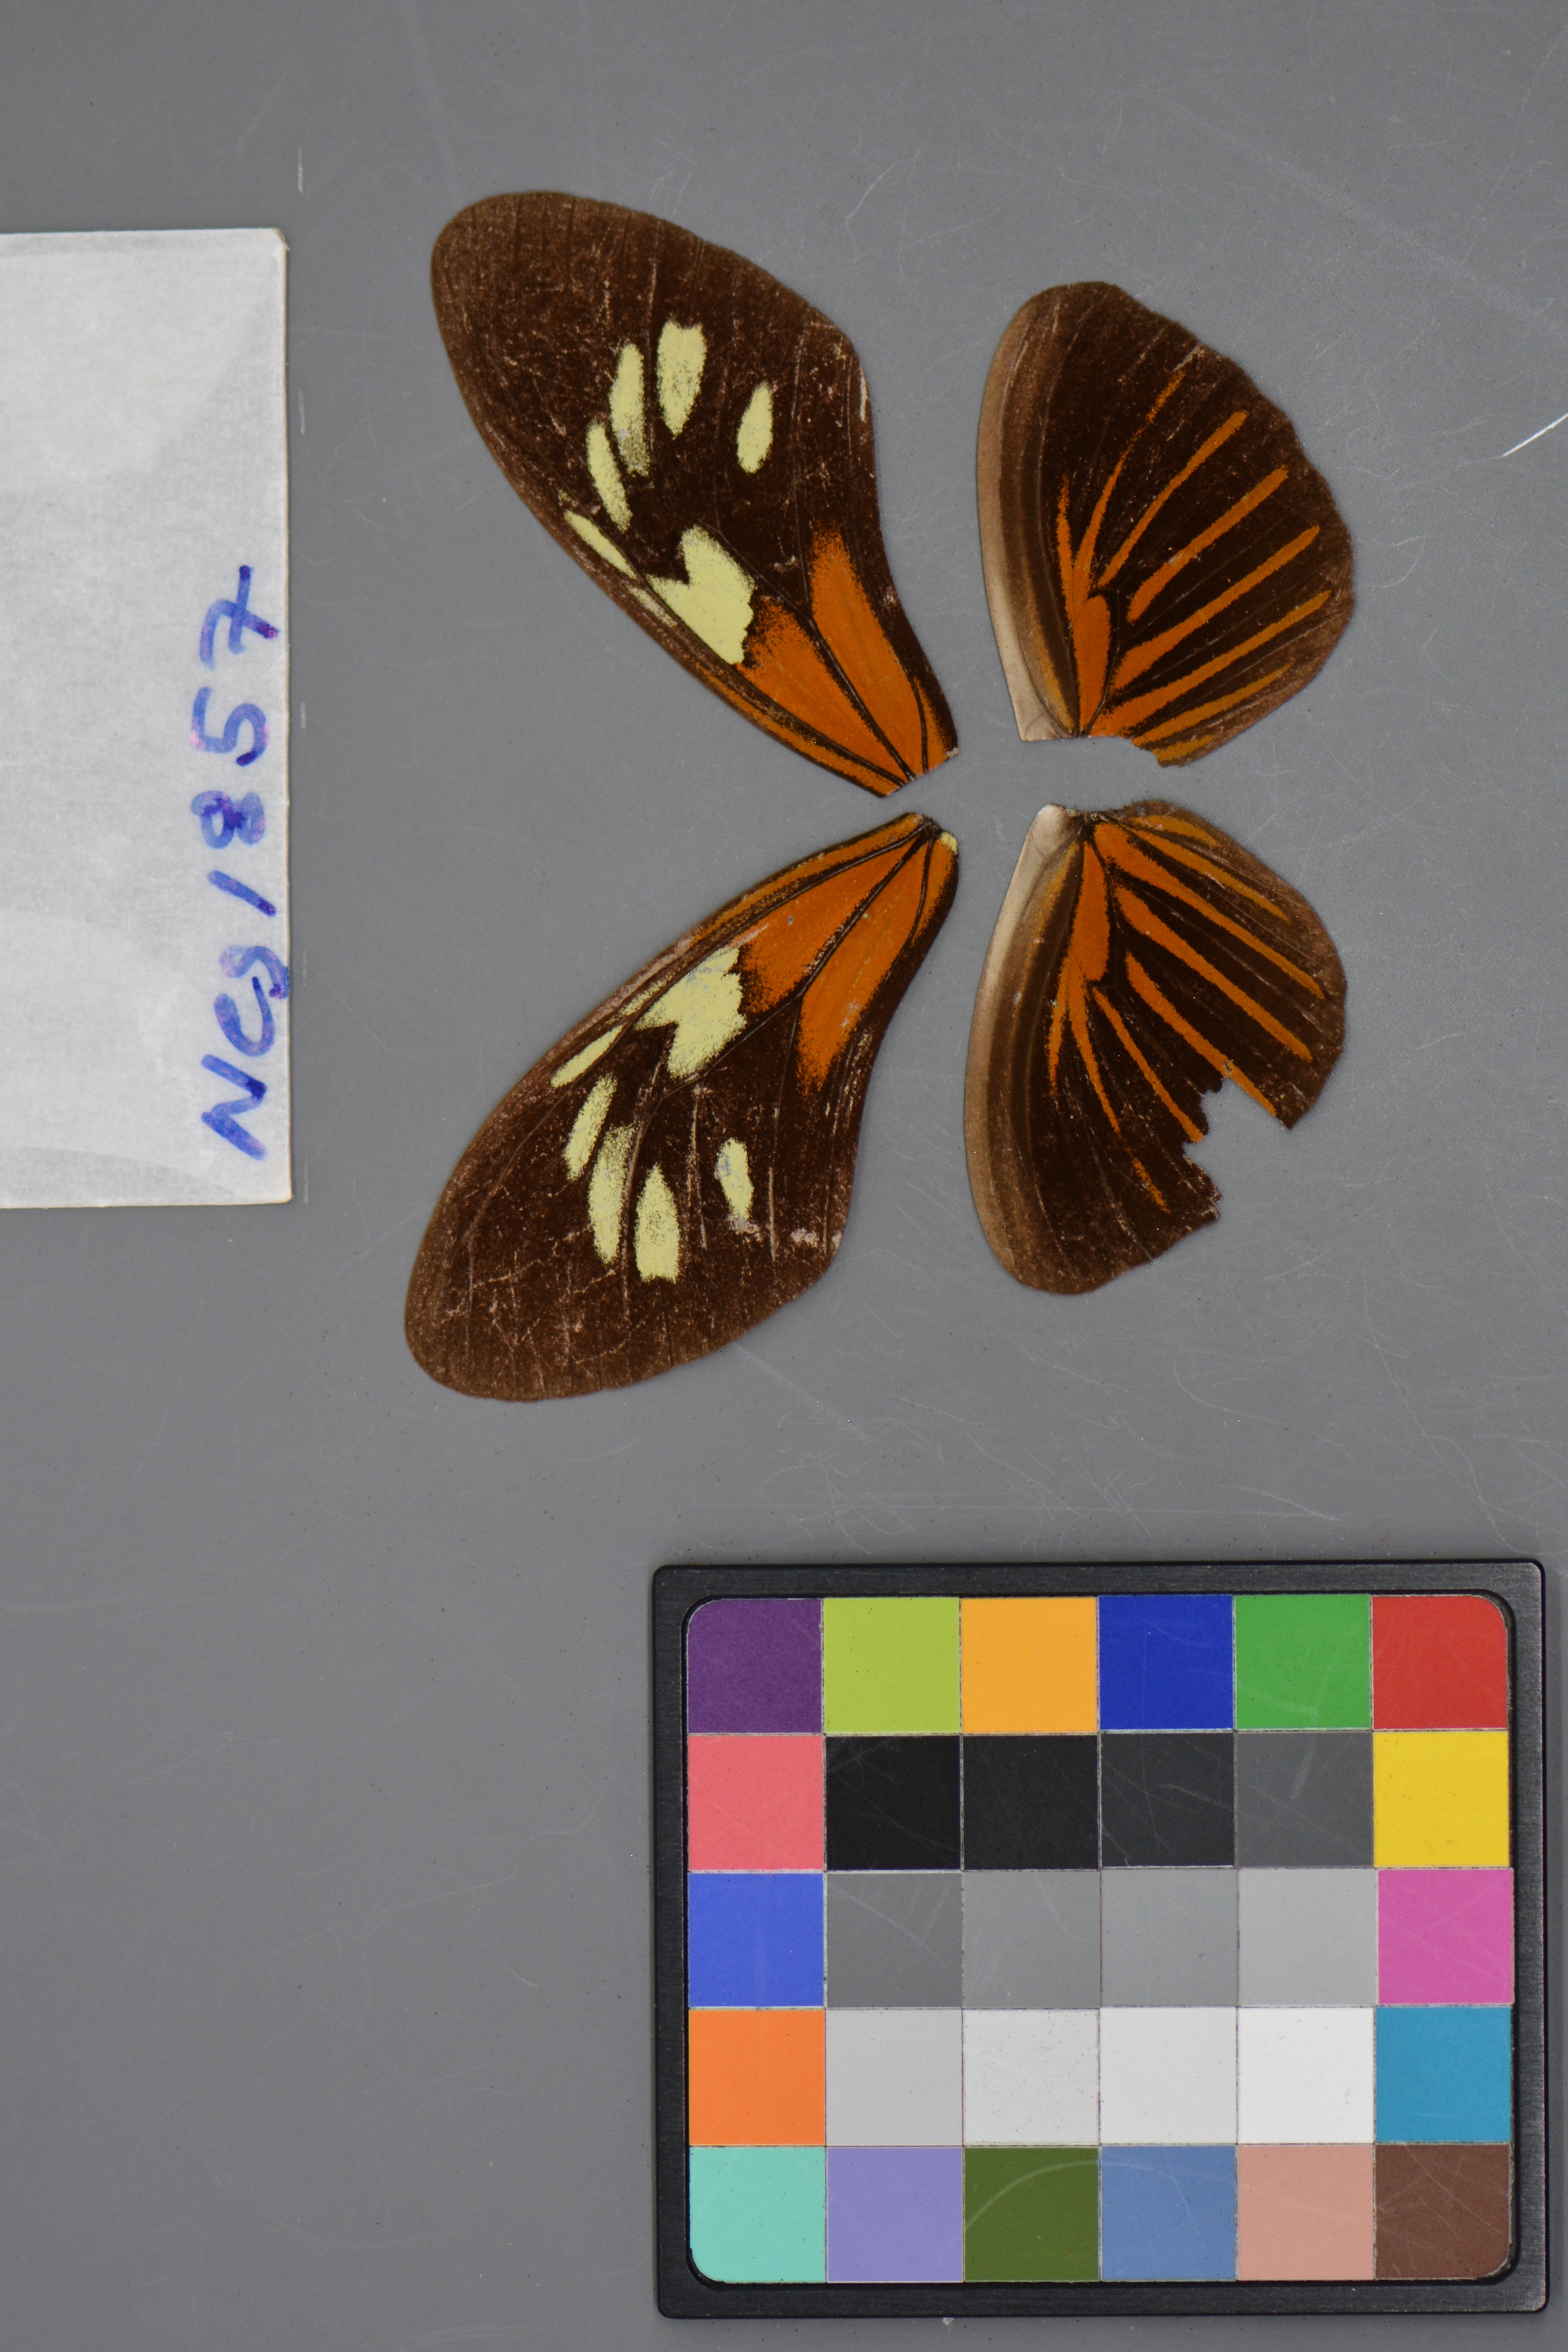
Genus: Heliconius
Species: erato
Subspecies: erato
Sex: female
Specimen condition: damaged
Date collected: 04-Jul-09